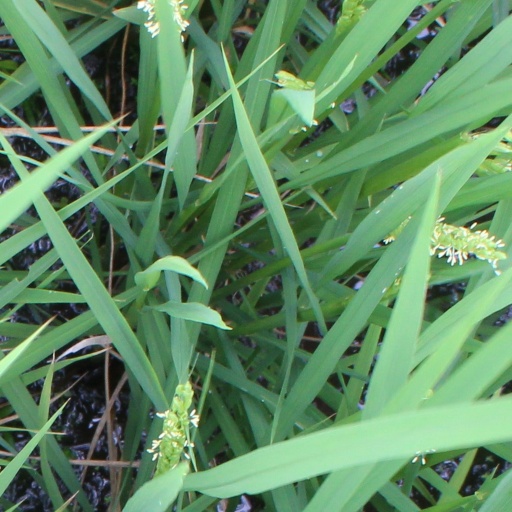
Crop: rice